Decapitation

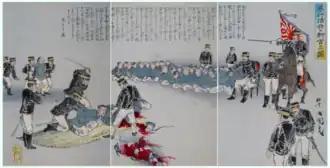
Japanese illustration depicting the beheading of Chinese captives. First Sino-Japanese War

In traditional China, decapitation was considered a more severe form of punishment than strangulation, although strangulation caused more prolonged suffering. This was because in Confucian tradition, a person's body was a gift from their parents, and so it was therefore disrespectful to their ancestors to return their bodies to the grave dismembered. The Chinese, however, had other punishments, such as dismembering the body into multiple pieces (similar to the English quartering). In addition, there was also a practice of cutting the body at the waist, which was a common method of execution before being abolished in the early Qing dynasty due to the lingering death it caused. In some tales, people did not die immediately after decapitation.